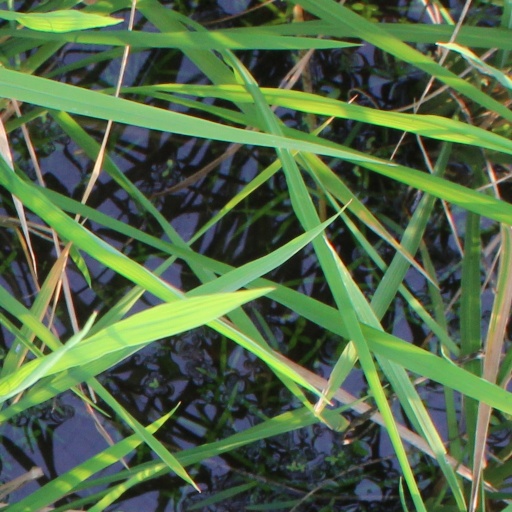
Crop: rice